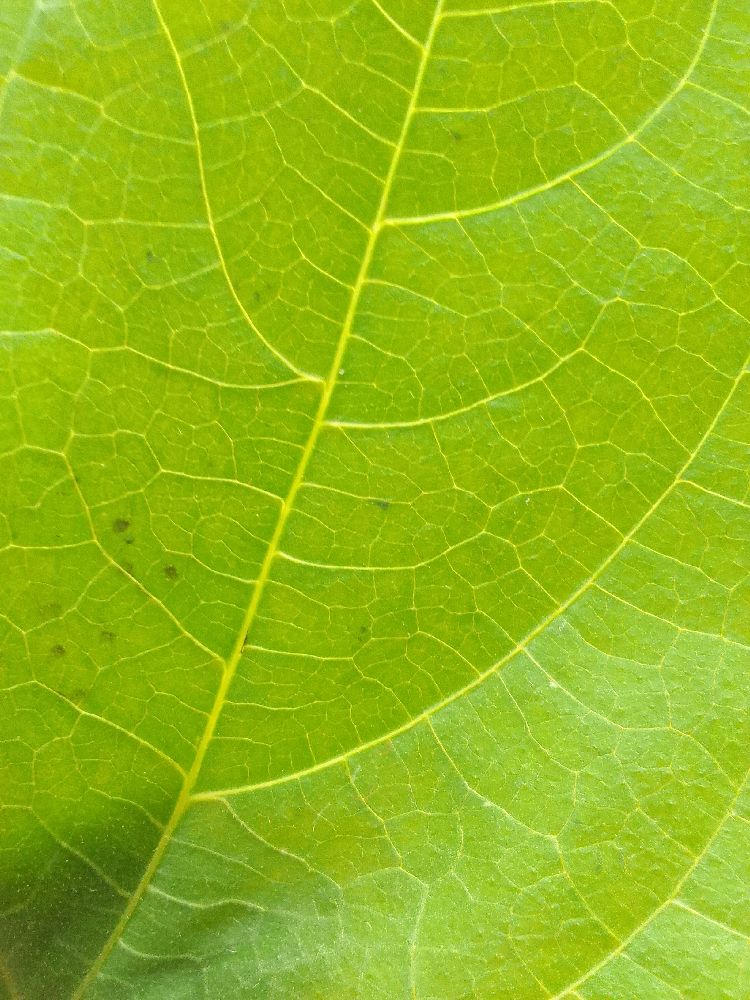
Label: healthy